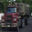
Label: truck